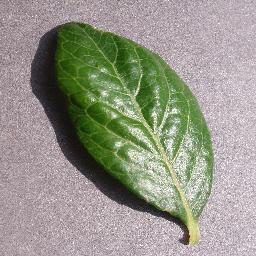
Label: Blueberry___healthy